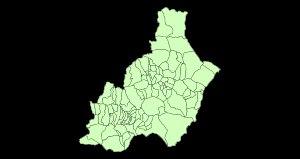
Cet article recense les communes d'Almería, province de la communauté autonome d'Andalousie, en Espagne.